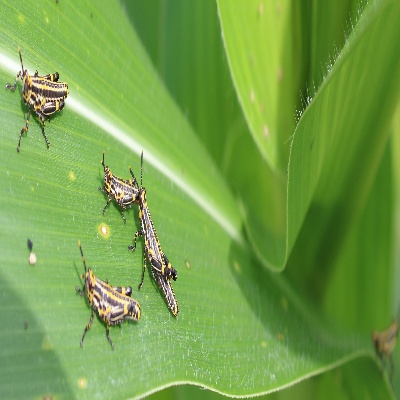
Crop: Maize
Condition: grasshoper